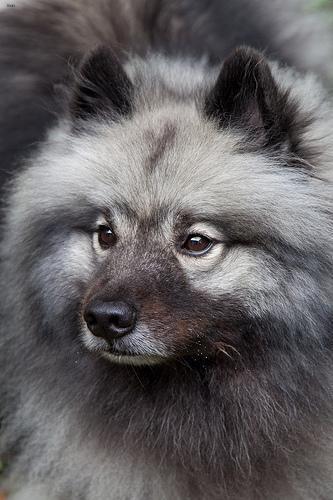
keeshond